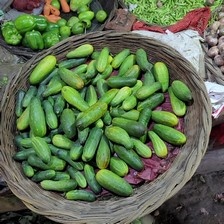
Label: cucumber